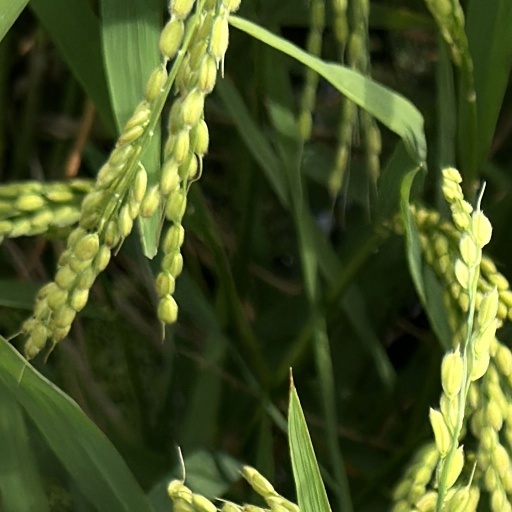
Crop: rice